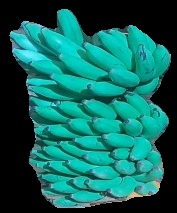
Variety: elakki-bale
Grade: grade2